Music of Namibia

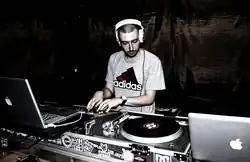
A Namibian DJ at work (DJ Basoff)

The kwaito genre is the most popular and successful music genre in Namibia. It's believed to be the biggest industry in Namibia's music and the only that is heavily supported by the youth. This is so because of socio-economic issues, as many artists enter the music industry with hopes of strengthening self-employment and making a living out of it. Namibian kwaito has been strengthened and directly influenced by the South African kwaito style. However, over the years Namibia introduced a different type of kwaito, which makes it slightly different from the South African tradition. The difference lies in production; Namibian producers focus their production on party-oriented music.